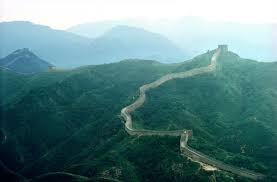
Landmark: Great Wall of China